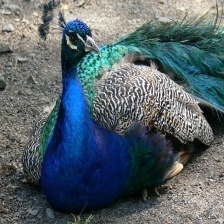
Species: PEACOCK
Scientific name: PAVO CRISTATUS